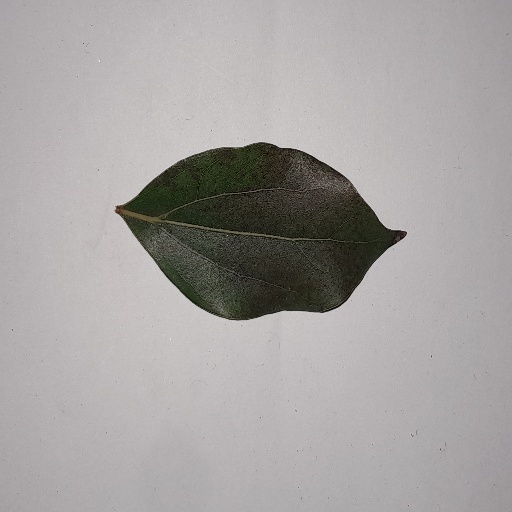
Species: Camphor
Leaf condition: Bacterial Spot